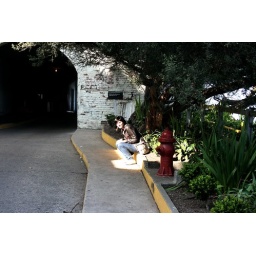
Kim sitting in a sun pocket under a tree at Alcatraz